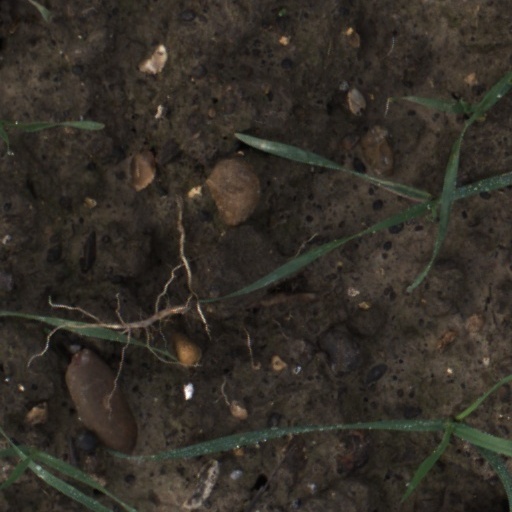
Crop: wheat